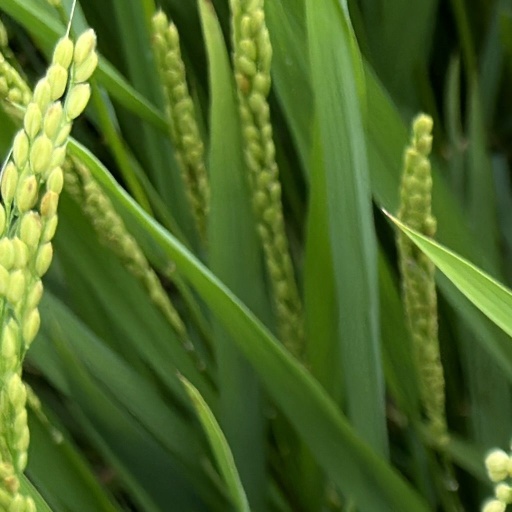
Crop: rice